Anand-Nadiad high-speed railway station

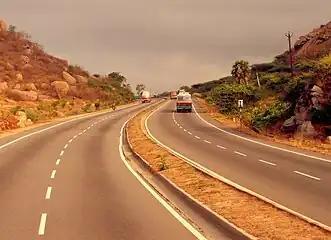
Golden Quadrilateral

The station is being built just away towards north-east from the Golden Quadrilateral. Because of this location, it will be accessible easily from Anand and Nadiad. The existing road connecting Uttarsanda railway station to the Golden Quadrilateral will be upgraded to provide connectivity to both the stations. Most of the stations being built in the Gujarat section of the Mumbai–Ahmedabad high-speed rail corridor are located near or next to state or national highways, in order to provide better and direct connectivity to the stations.